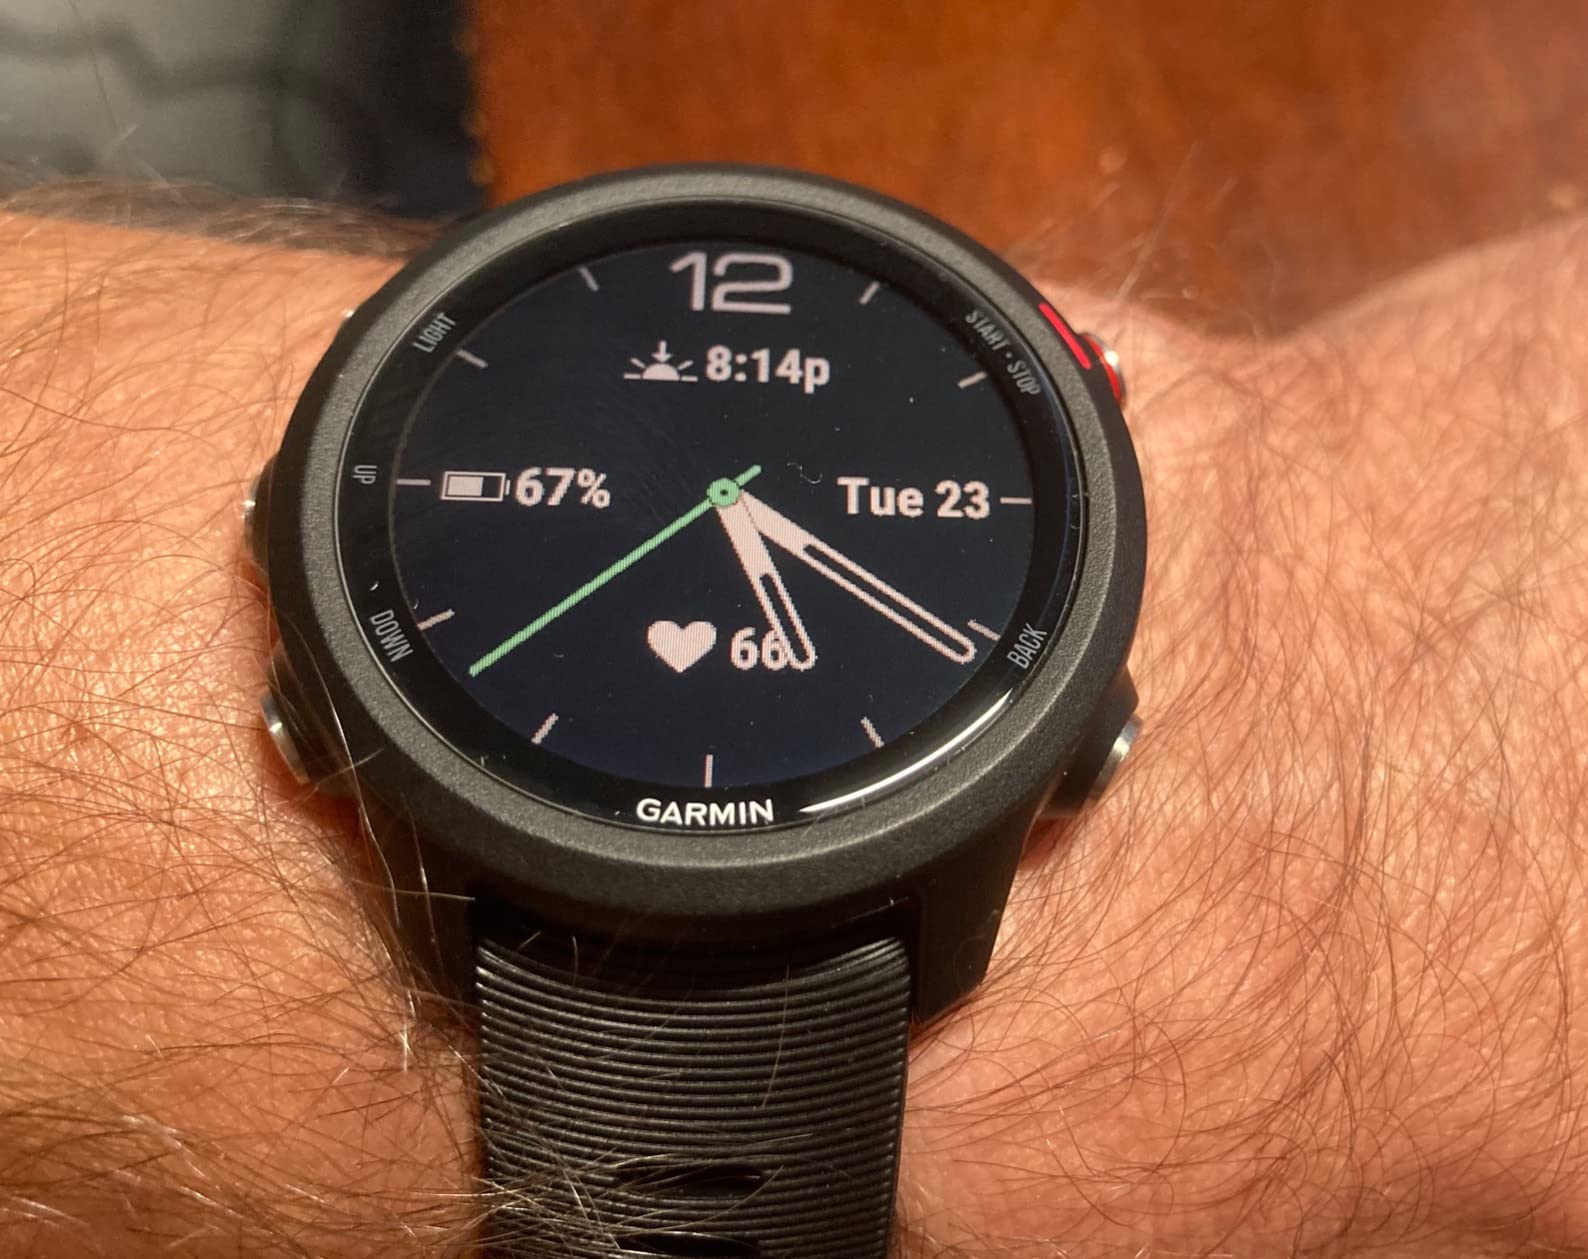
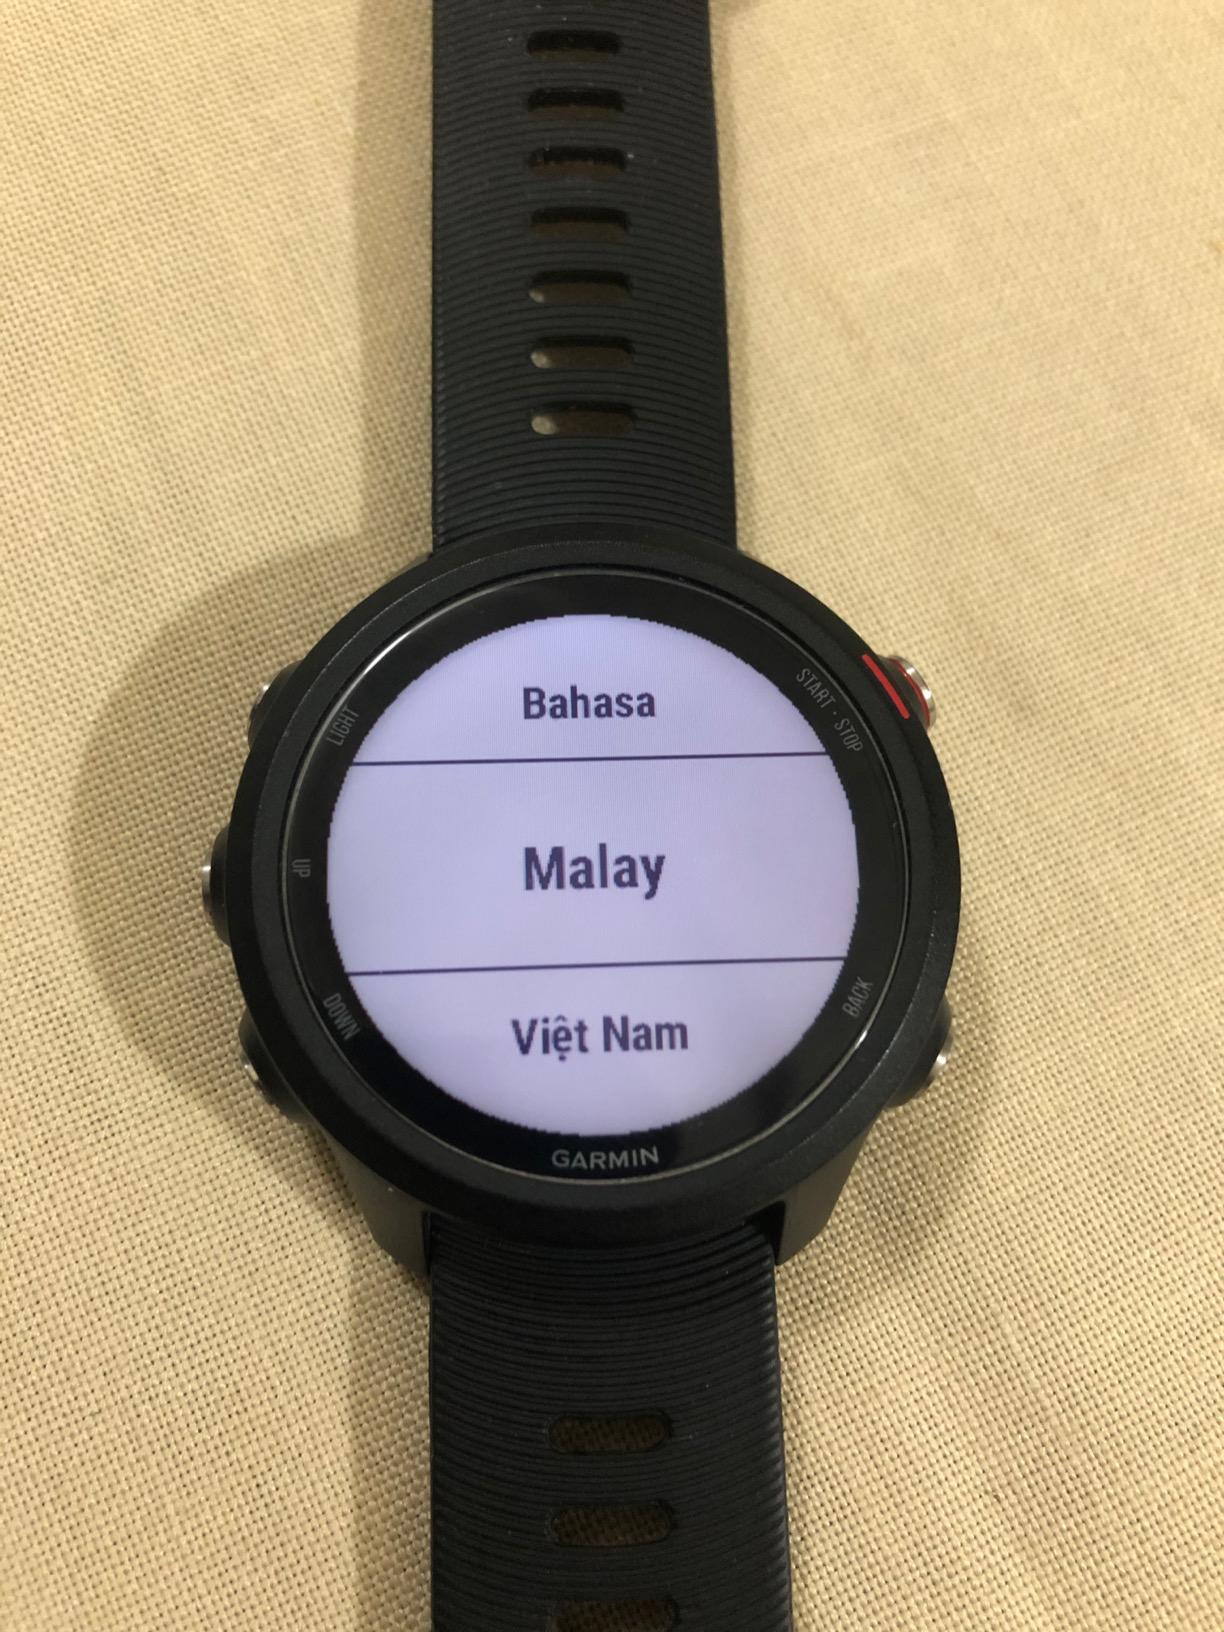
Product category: smartwatch
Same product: yes